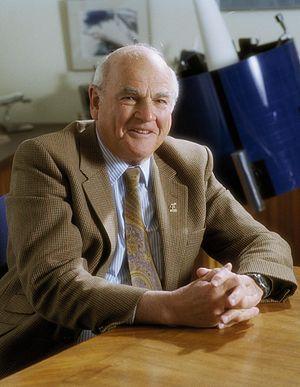
Baruch Samuel Blumberg, né le 28 juillet 1925 à New York et mort le 5 avril 2011 à Mountain View en Californie, est un scientifique américain récompensé par le prix Nobel de physiologie ou médecine en 1976 pour la découverte concernant de nouveaux mécanismes expliquant l'origine et la dissémination des maladies infectieuses. Blumberg identifia le virus de l'hépatite B, et développa plus tard un test diagnostique et un vaccin.